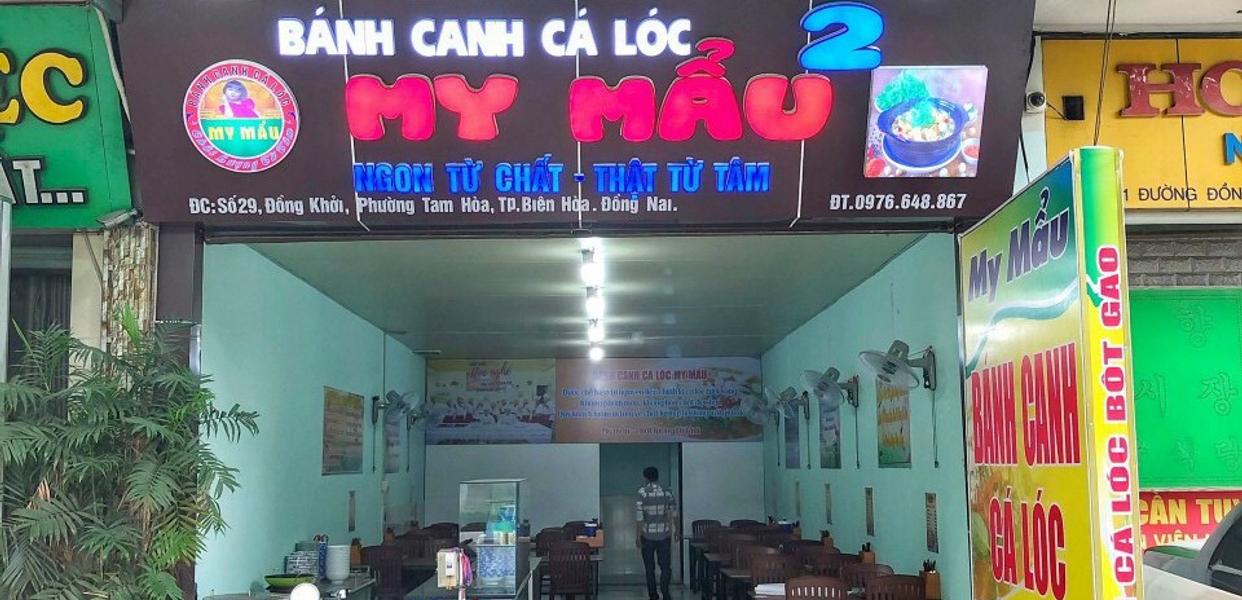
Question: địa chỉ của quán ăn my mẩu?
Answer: số 29, đồng khởi, phường tam hòa, tp. biên hòa, đồng nai.